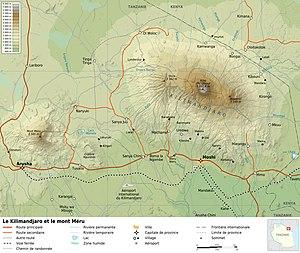
Carte du Kilimandjaro et du Mont Méru, Tanzanie. Español: Mapa del Kilimanjaro y del Monte Meru, Tanzania. Equirectangular projection.